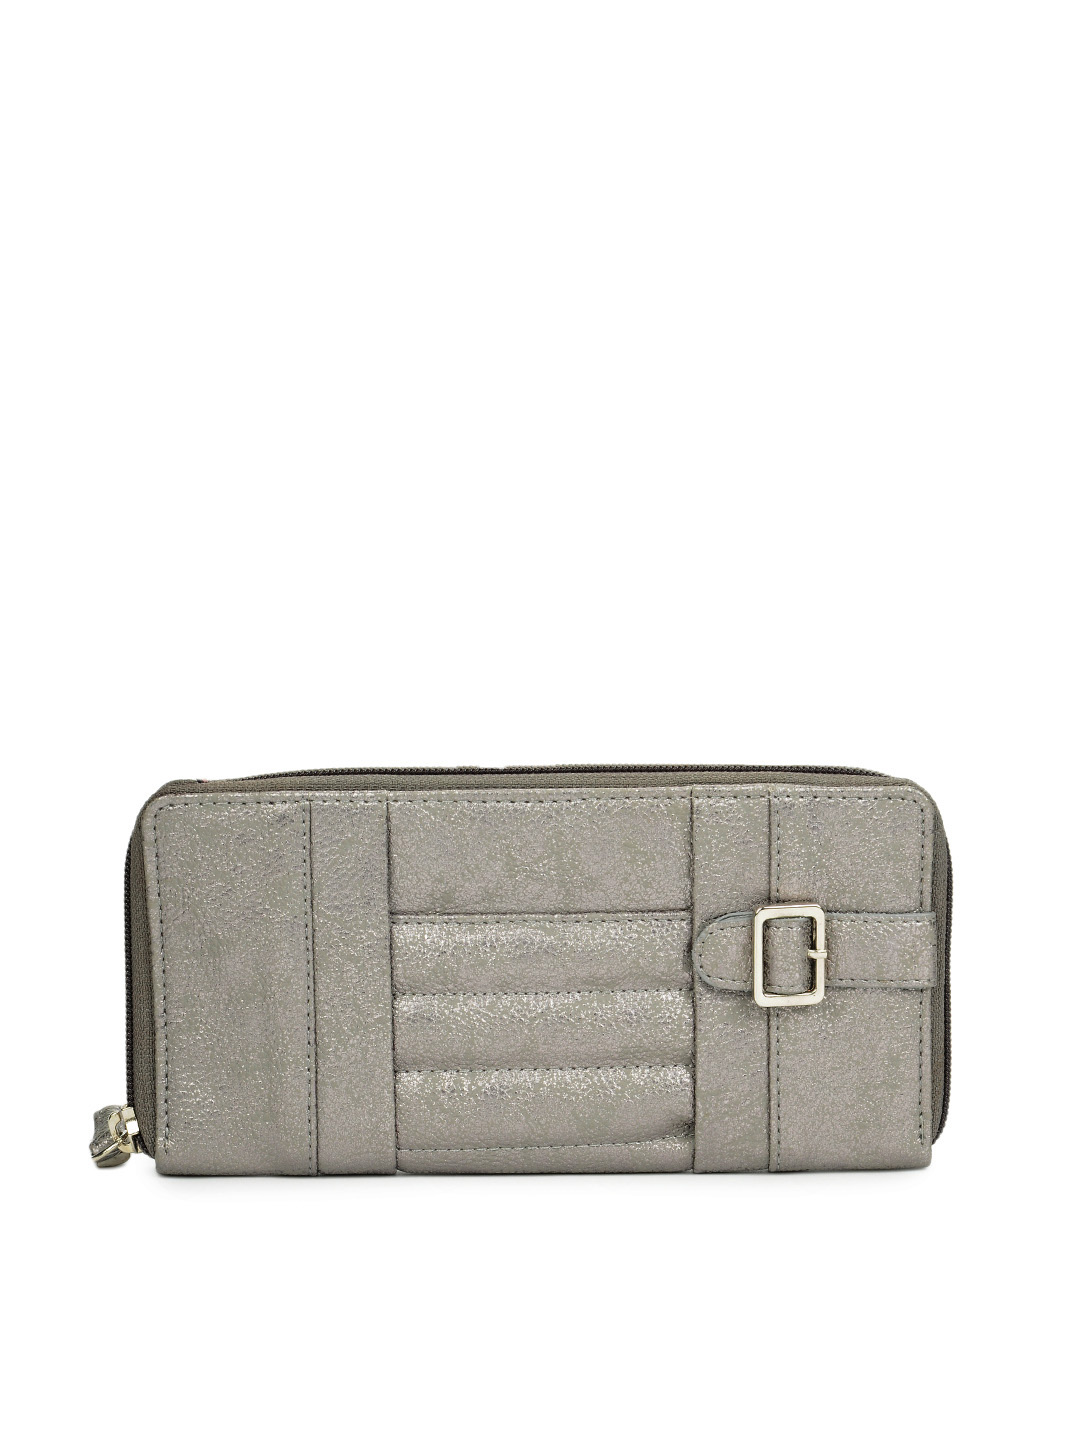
Baggit Women Silver Wallet
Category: Accessories / Wallets / Wallets
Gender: Women
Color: Silver
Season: Summer 2012
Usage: Casual